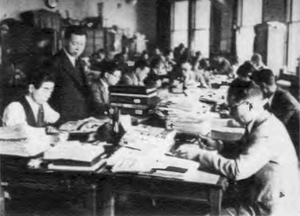
La propagande japonaise durant la Seconde Guerre mondiale est conçue pour aider le gouvernement japonais au pouvoir durant cette période. Bon nombre de ses éléments sont la prolongation des éléments de l'expansionnisme du Japon Shōwa d'avant-guerre, comprenant les principes du kokutai, du hakkō ichiu et du bushidō. De nouvelles formes de propagande sont développées pour persuader les pays occupés des avantages de la sphère de coprospérité de la grande Asie orientale, pour saper le moral des troupes américaines, pour contrer les accusations d'atrocités japonaises et présenter au peuple japonais la guerre comme victorieuse. Cela commence avec la seconde guerre sino-japonaise qui aboutit à la Seconde Guerre mondiale. Cette propagande utilise une grande variété de médias pour faire passer ses messages.
La censure de l'empire du Japon est la continuation d'une longue tradition commencée à l'époque féodale au Japon. La censure de la presse par le gouvernement existait déjà pendant l'époque Edo, le shogunat Tokugawa était à bien des égards un État policier. Elle avait pour but de contrôler la diffusion des informations, comme le christianisme, l'afflux des idées occidentales, la pornographie ou les critiques vis-à-vis de la politique du shogun ou du gouvernement.
La Tokkō, terme désignant la « Haute police spéciale », était une force de police politique homologue de la Gestapo et de l'OVRA établie en 1911 dans l'Empire du Japon, pour enquêter spécifiquement sur les groupes politiques et les idéologies vues comme une menace à l'ordre public, et pour les contrôler.
Les lois de préservation de la paix sont une série de lois édictées par l'Empire du Japon. Collectivement, ces lois ont été conçues pour réprimer la dissidence politique.